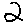
Label: 2